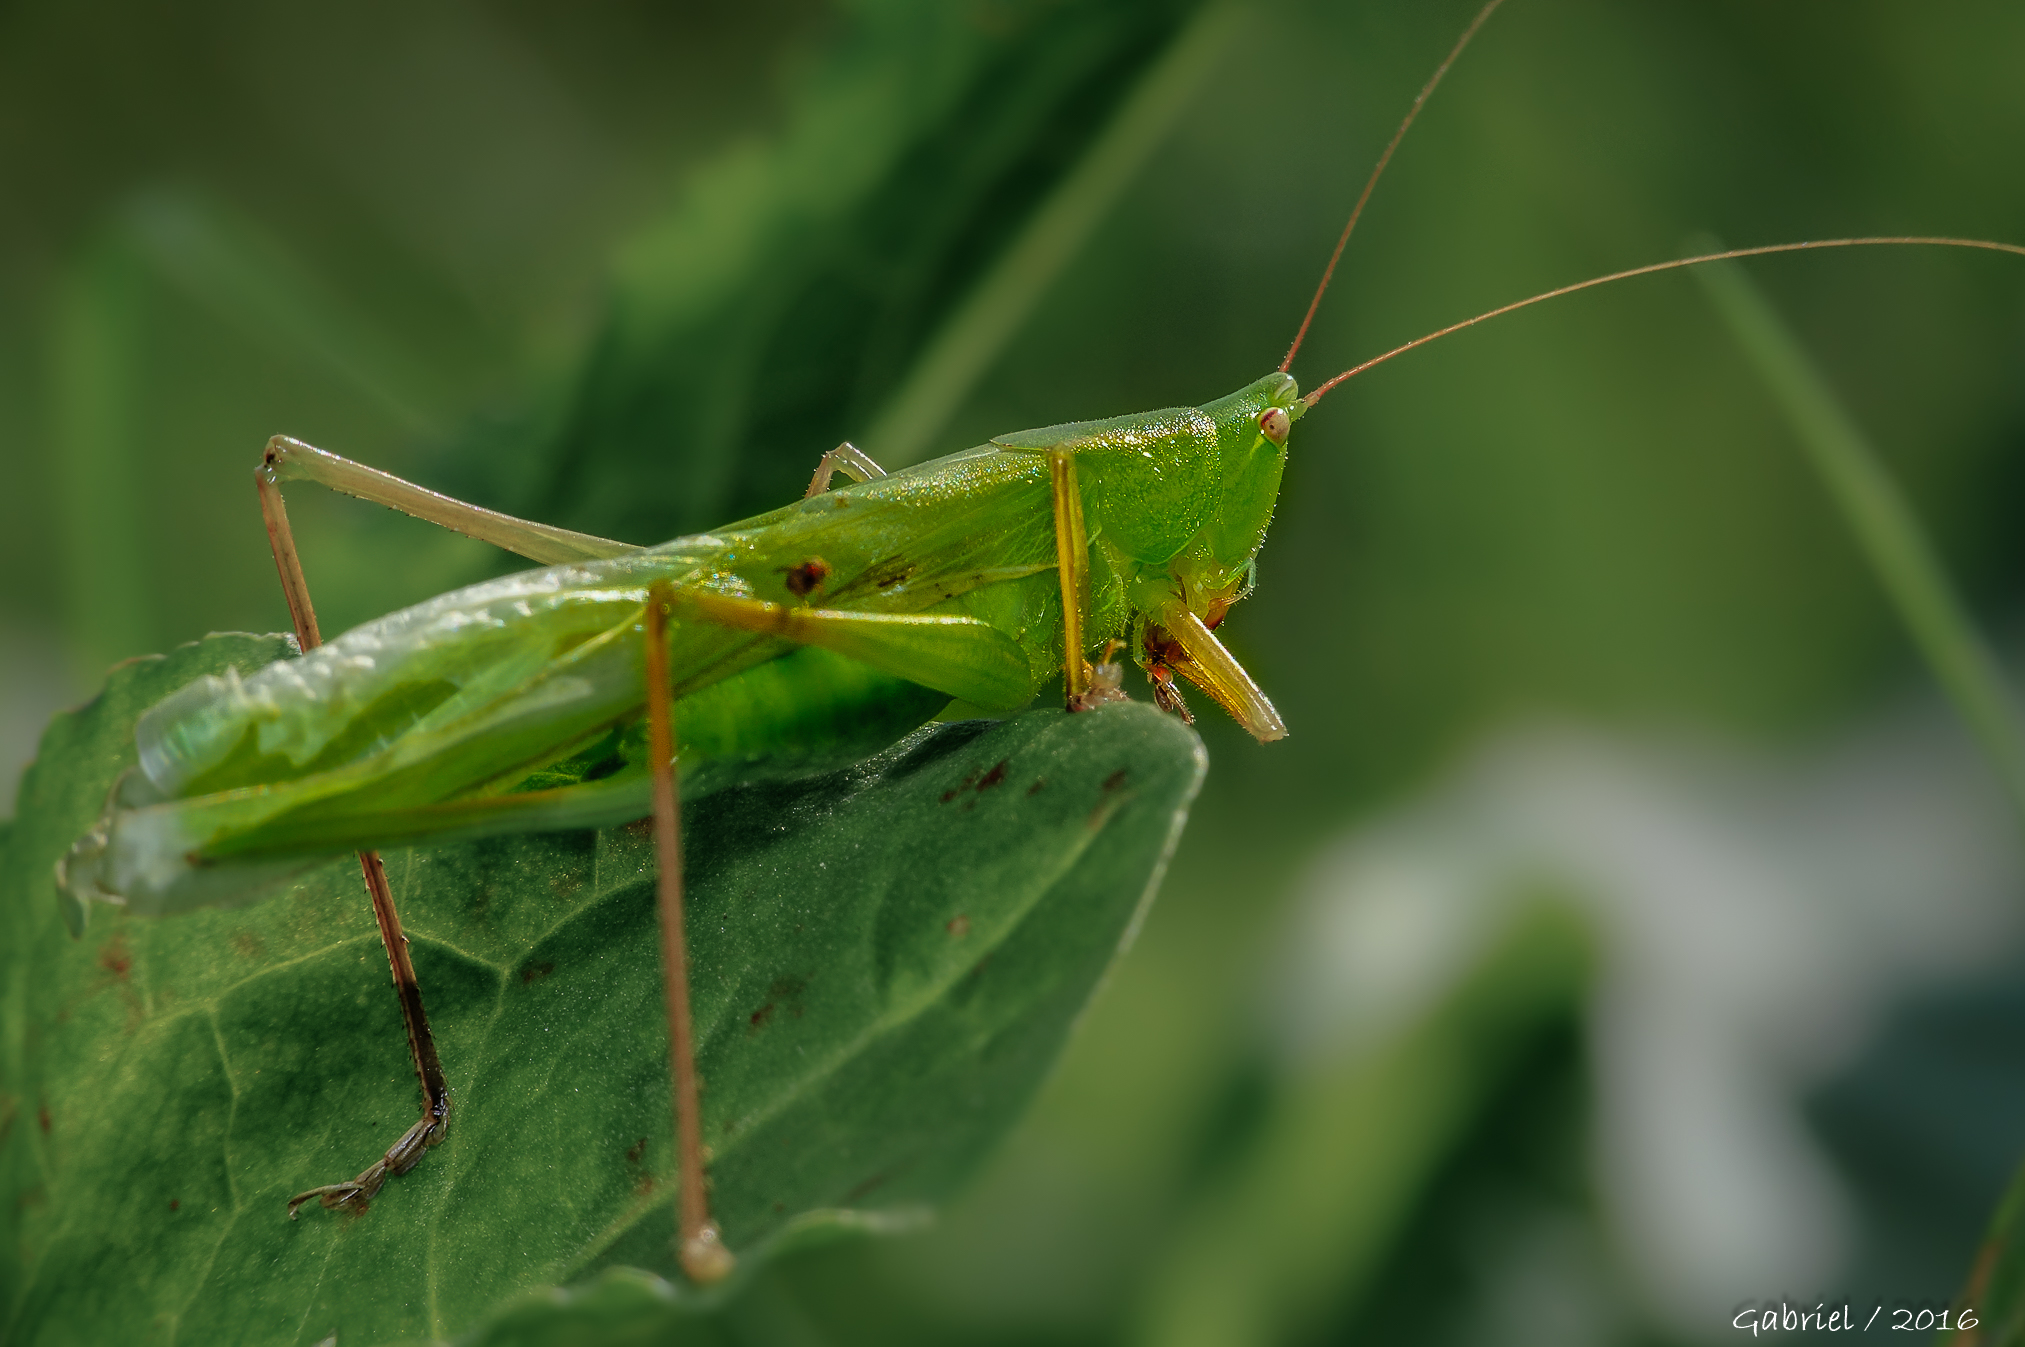
nature, green, insect, macro, fauna, invertebrate, close up, animals, naturaleza, grasshopper, locust, ggl1, gaby1, xovesphoto, sonydscrx10iii, sonyrx10iii, rx10iii, rx10m3, animales, hoyapro1macro, hoyamacro, saltamontes, macro photography, arthropod, plant stem, net winged insects, cricket like insect